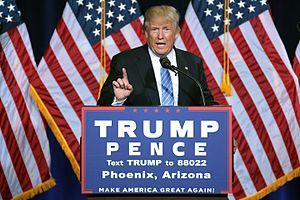
Donald Trump, 45ᵉ président des États-Unis depuis le 20 janvier 2017, s'est exprimé sur de nombreux sujets de manière souvent très polémique. Considéré comme une personnalité politique très atypique aux États-Unis, il se présente lui-même comme un « républicain conservateur », mais ses positions divergent souvent des figures conservatrices traditionnelles du Parti républicain. Il dit être « totalement flexible sur beaucoup, beaucoup de sujets », et revendique sa capacité à être « imprévisible », ce qui le conduit régulièrement à changer de position.